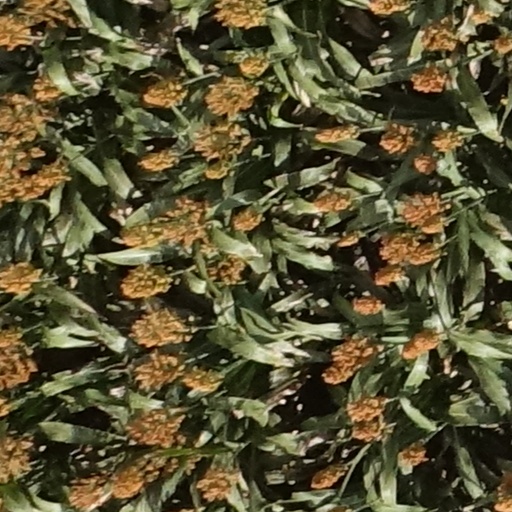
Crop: sorghum